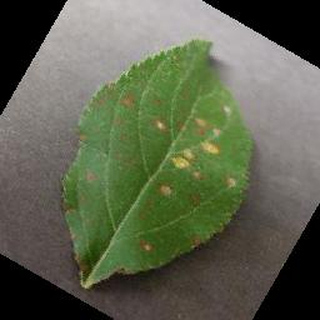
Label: apple_cedar_apple_rust